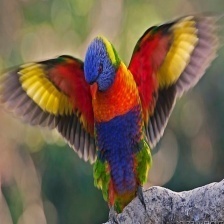
Species: RAINBOW LORIKEET
Scientific name: TRICHOGLOSSUS MOLUCCANUS
ImageNet parent category: lorikeet